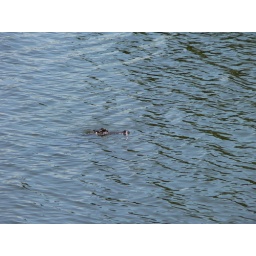
Alligator waiting patiently for people on water bikes in the center lake in Solivita.